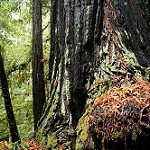
Label: forest